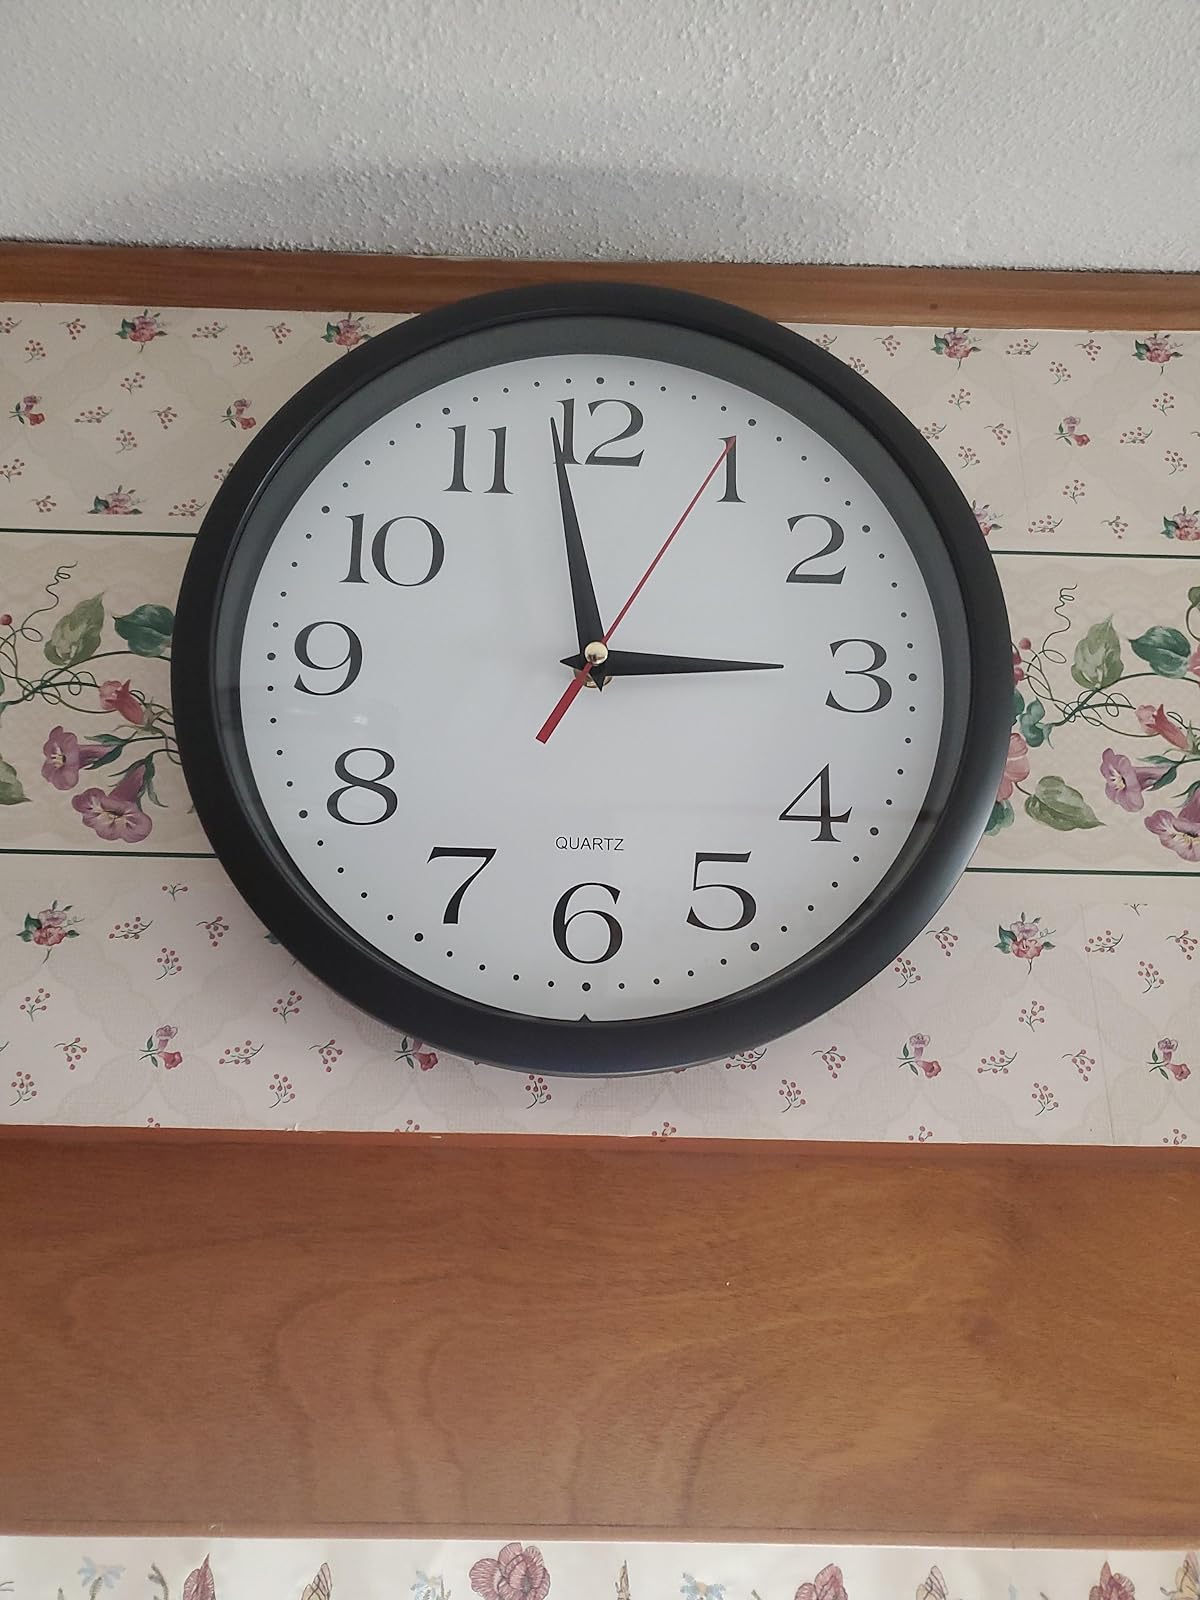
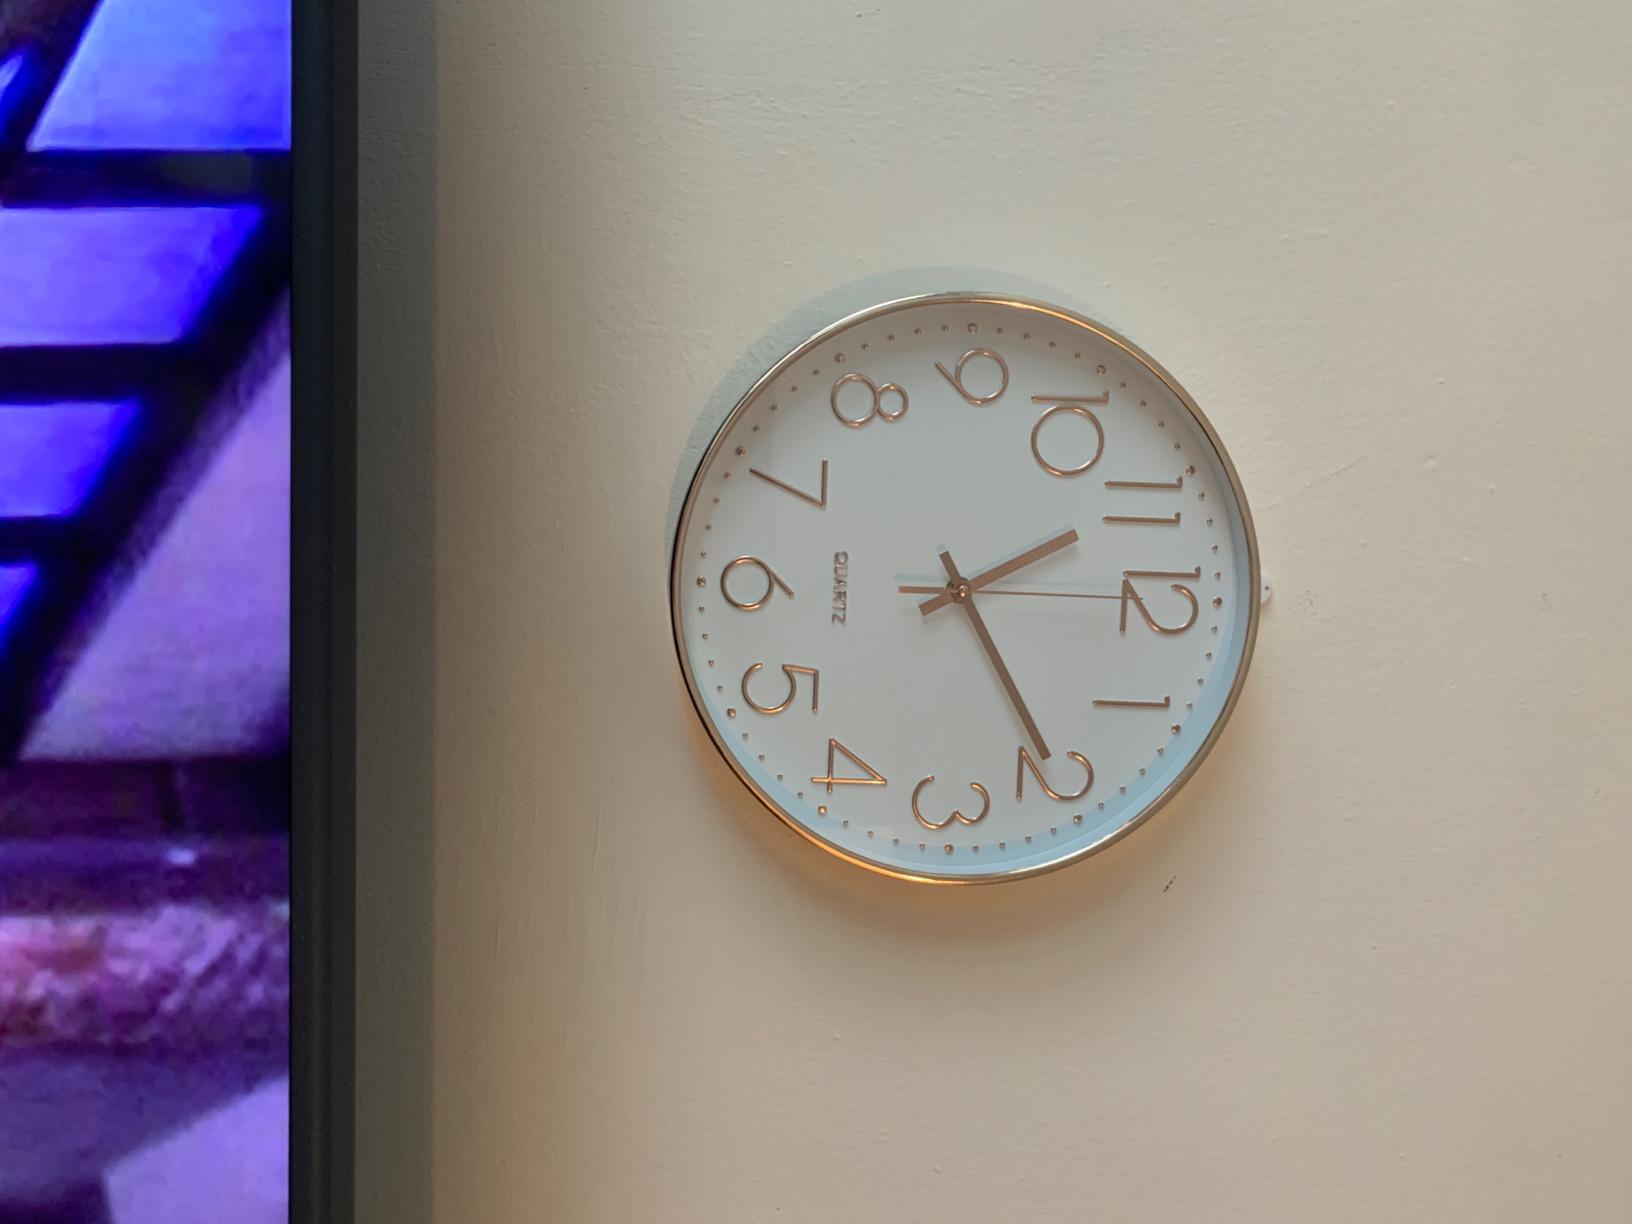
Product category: clock
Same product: no